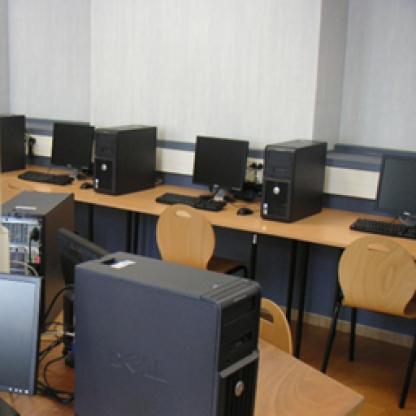
Scene: Indoor